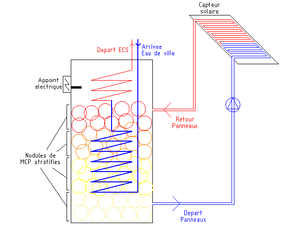
Schéma de principe d'un système solaire comprenant
On appelle matériau à changement de phase, ou MCP, tout matériau capable de changer d'état physique dans une plage de température restreinte. Cette plage est grossièrement située entre 10 °C et 80 °C. Dans cet intervalle de température, le changement de phase prépondérant reste la fusion/solidification. Ces températures sont accessibles naturellement et sont omniprésentes dans la vie quotidienne.